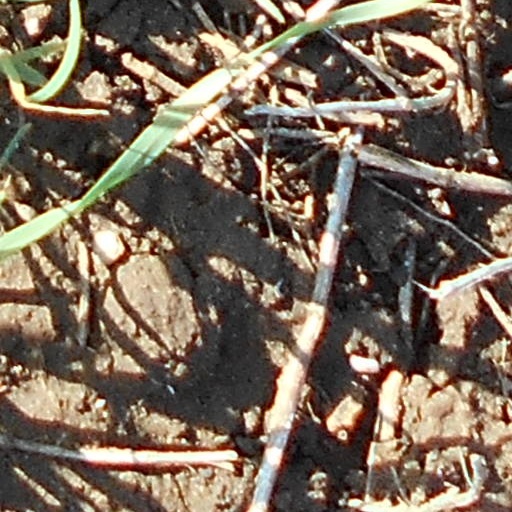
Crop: wheat